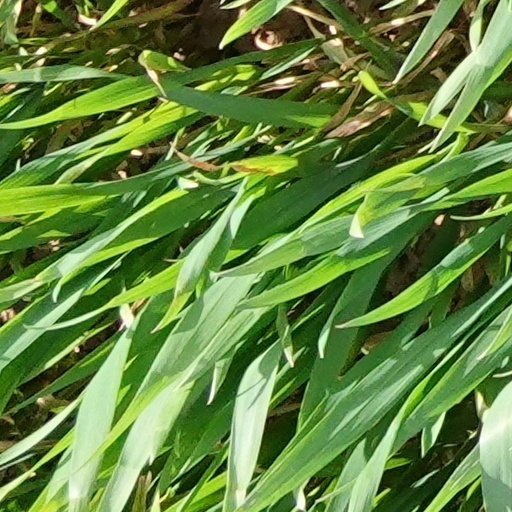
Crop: wheat